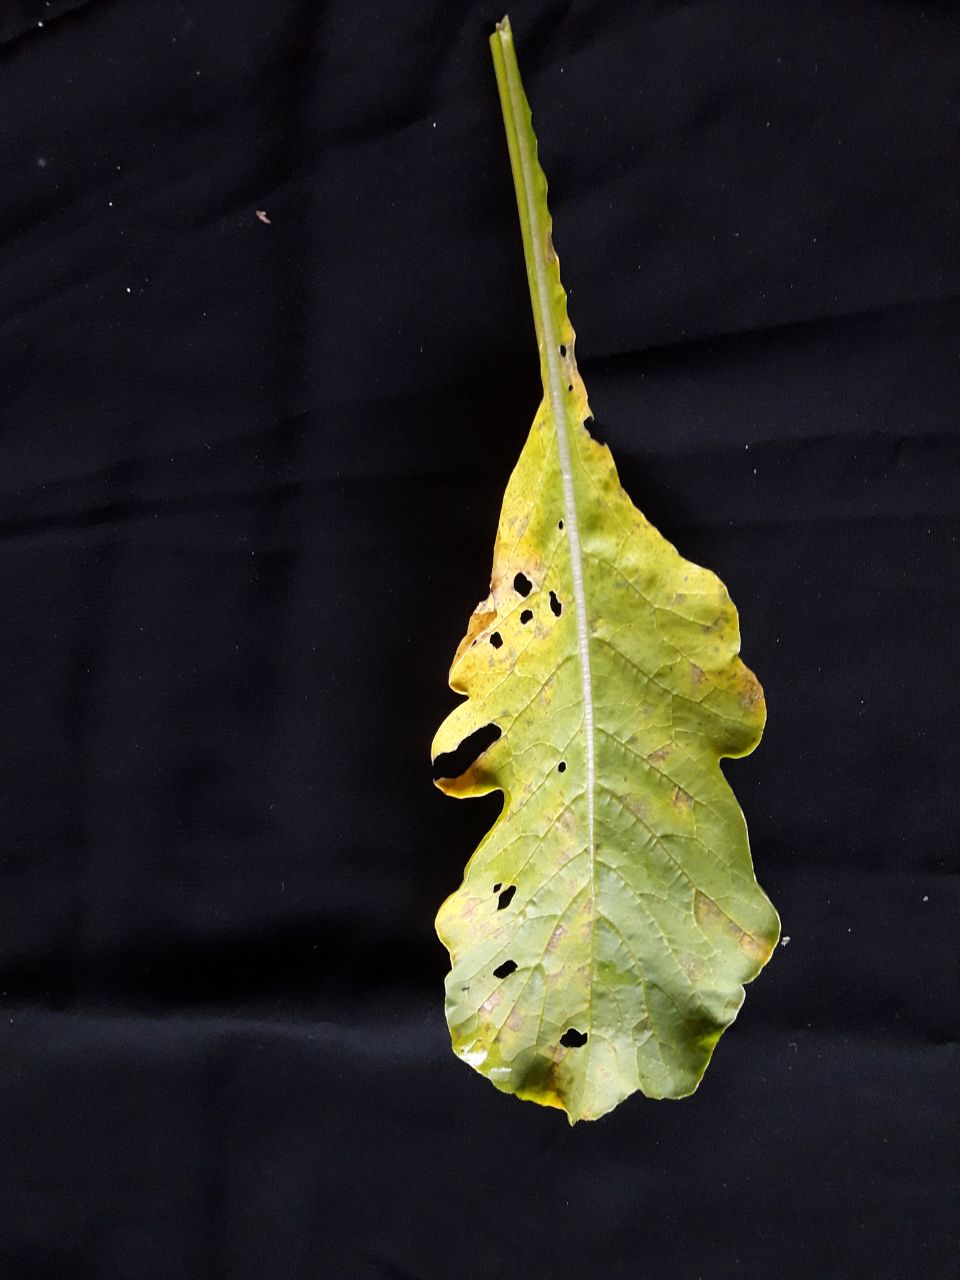
Label: flea beetle